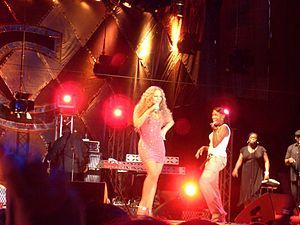
"Butterfly est le sixième album studio de Mariah Carey et est sorti le 16 septembre 1997 sous le label Columbia Records. L'album mélange des sonorités hip-hop et R'n'B et des mélodies contemporaines. Carey travaille avec Walter Afanasieff tout au long de l'album, qui a écrit et produit la plupart de ses chansons précédentes. Elle collabore aussi avec des producteurs de rap et de hip-hop comme Sean ""Puffy"" Combs, Q-Tip, Missy Elliott et Poke & Tone. Avec ces producteurs, Butterfly dévie vers un son plus contemporain que ses albums précédents et est considéré comme un album majeur des années 1990 ainsi que de la musique pop et R'n'B.